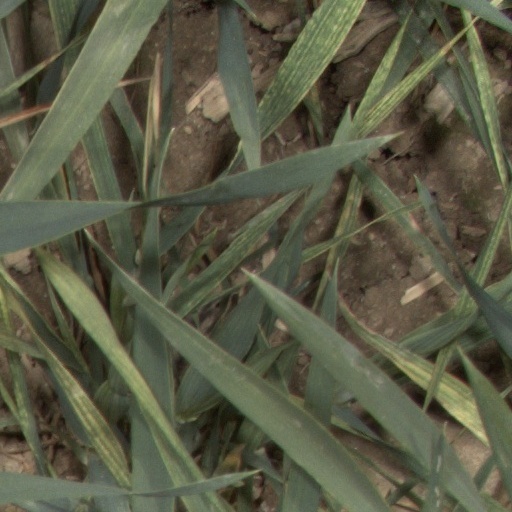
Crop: wheat